Essen-Altenessen station

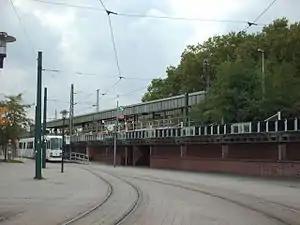
Tram (left) and elevated S-Bahn tracks (right) in 2006

Essen-Altenessen ("Bahnhof Essen-Altenessen"—"Old Essen") is a railway station situated in Essen in western Germany. It is served by Regional-Express service RE3 (Rhein-Emscher-Express), Regionalbahn lines RB32 (Rhein-Emscher-Bahn) and RB35 (Emscher-Niederrhein-Bahn) and lines U11 and U17 of the Essen Stadtbahn.